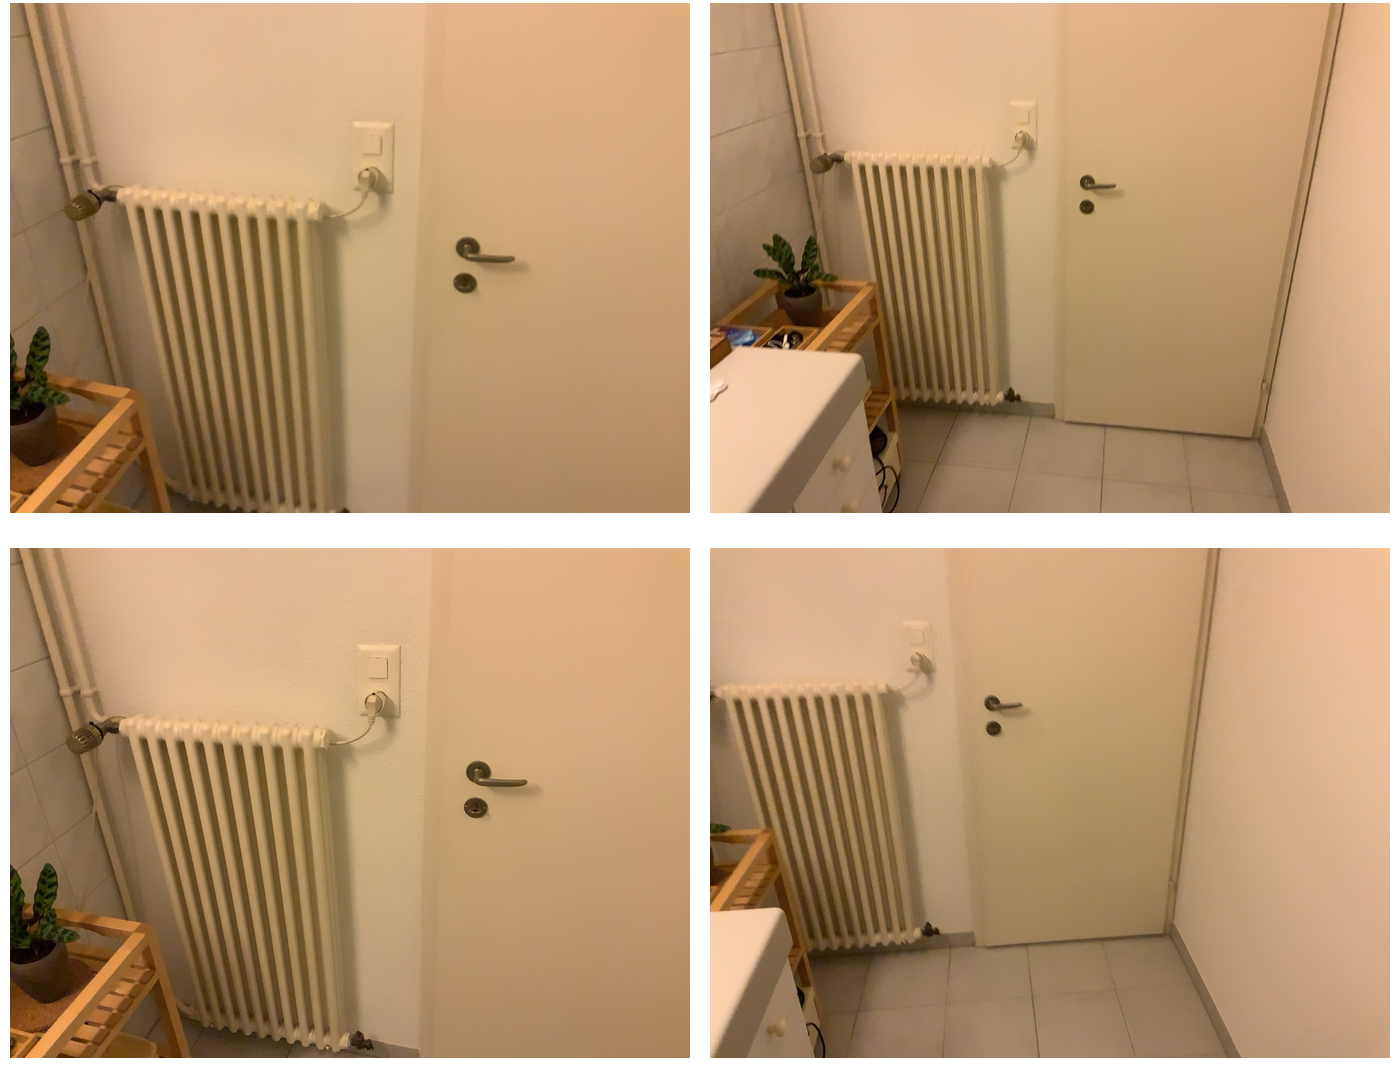Task instruction: Open the door.
Answer: {"task_instruction": "Open the door.", "nodes": ["handle", "door"], "edges": [{"functional_relationship": "openorclose", "object1": "handle", "object2": "door", "spatial_relations": ["right_of", "behind", "close"], "is_touching": true}], "action_type": "rotate", "function_type": "open_close_control"}